George McCready Price

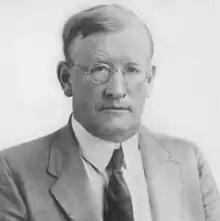

George McCready Price (26 August 1870 – 24 January 1963) was a Canadian creationist. He produced several anti-evolution and creationist works, particularly on the subject of flood geology. His views did not become common among creationists until after his death, particularly with the modern creation science movement starting in the 1960s.